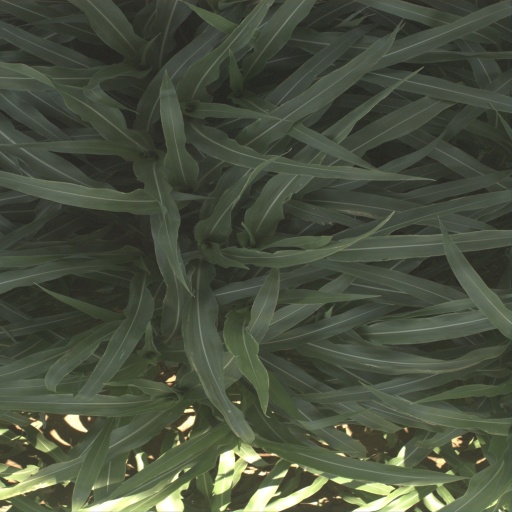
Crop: sorghum